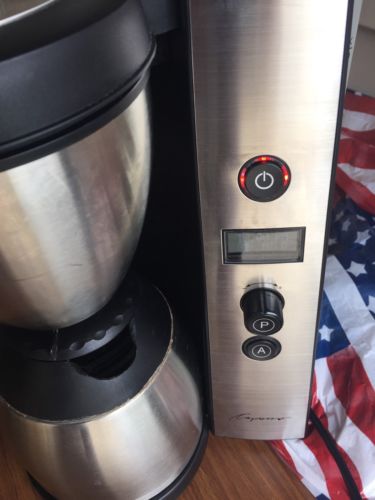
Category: coffee maker